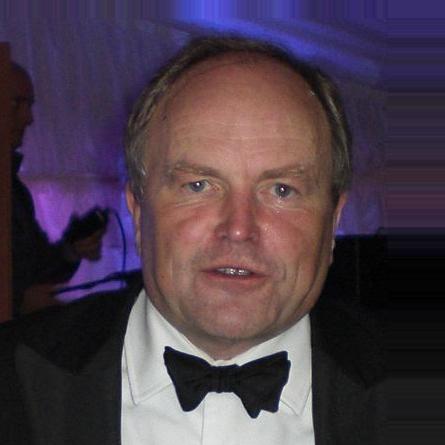
Age: 55